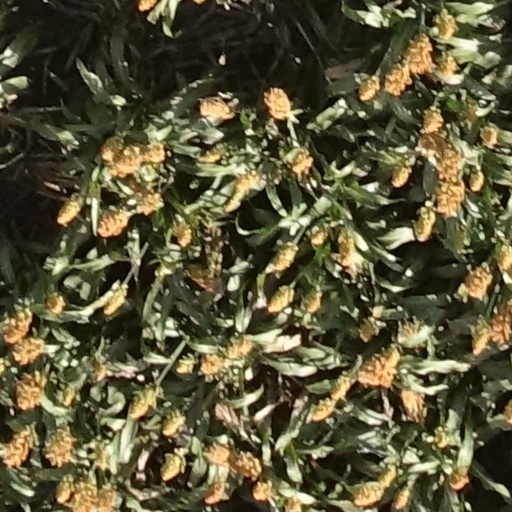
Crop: sorghum